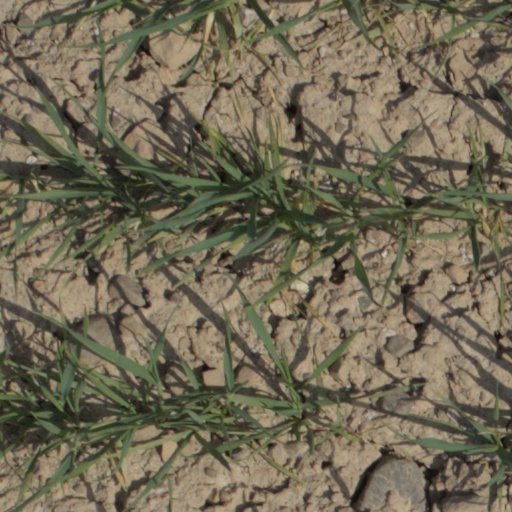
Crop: wheat